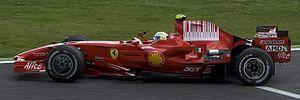
Le Grand Prix de France 2008, disputé sur le circuit de Nevers Magny-Cours le 22 juin 2008, est la 793ᵉ course du championnat du monde de Formule 1 courue depuis 1950 et la huitième manche du championnat 2008.
Le Grand Prix automobile de France est une course automobile sur circuit créée en 1906. Il a figuré au calendrier du championnat du monde de Formule 1 de 1950 à 2008 sur sept circuits différents, exception faite de l'année 1955 où l'épreuve a été annulée à la suite du drame des 24 Heures du Mans. L'épreuve s'est déroulée sur le circuit de Nevers Magny-Cours de 1991 à 2008, avant d'être retirée du calendrier pour une période de dix ans.